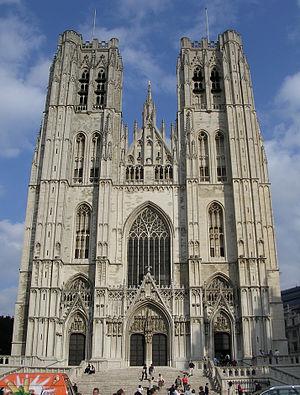
façade This is a photo of a monument in Brussels, number: 2043-0003/0